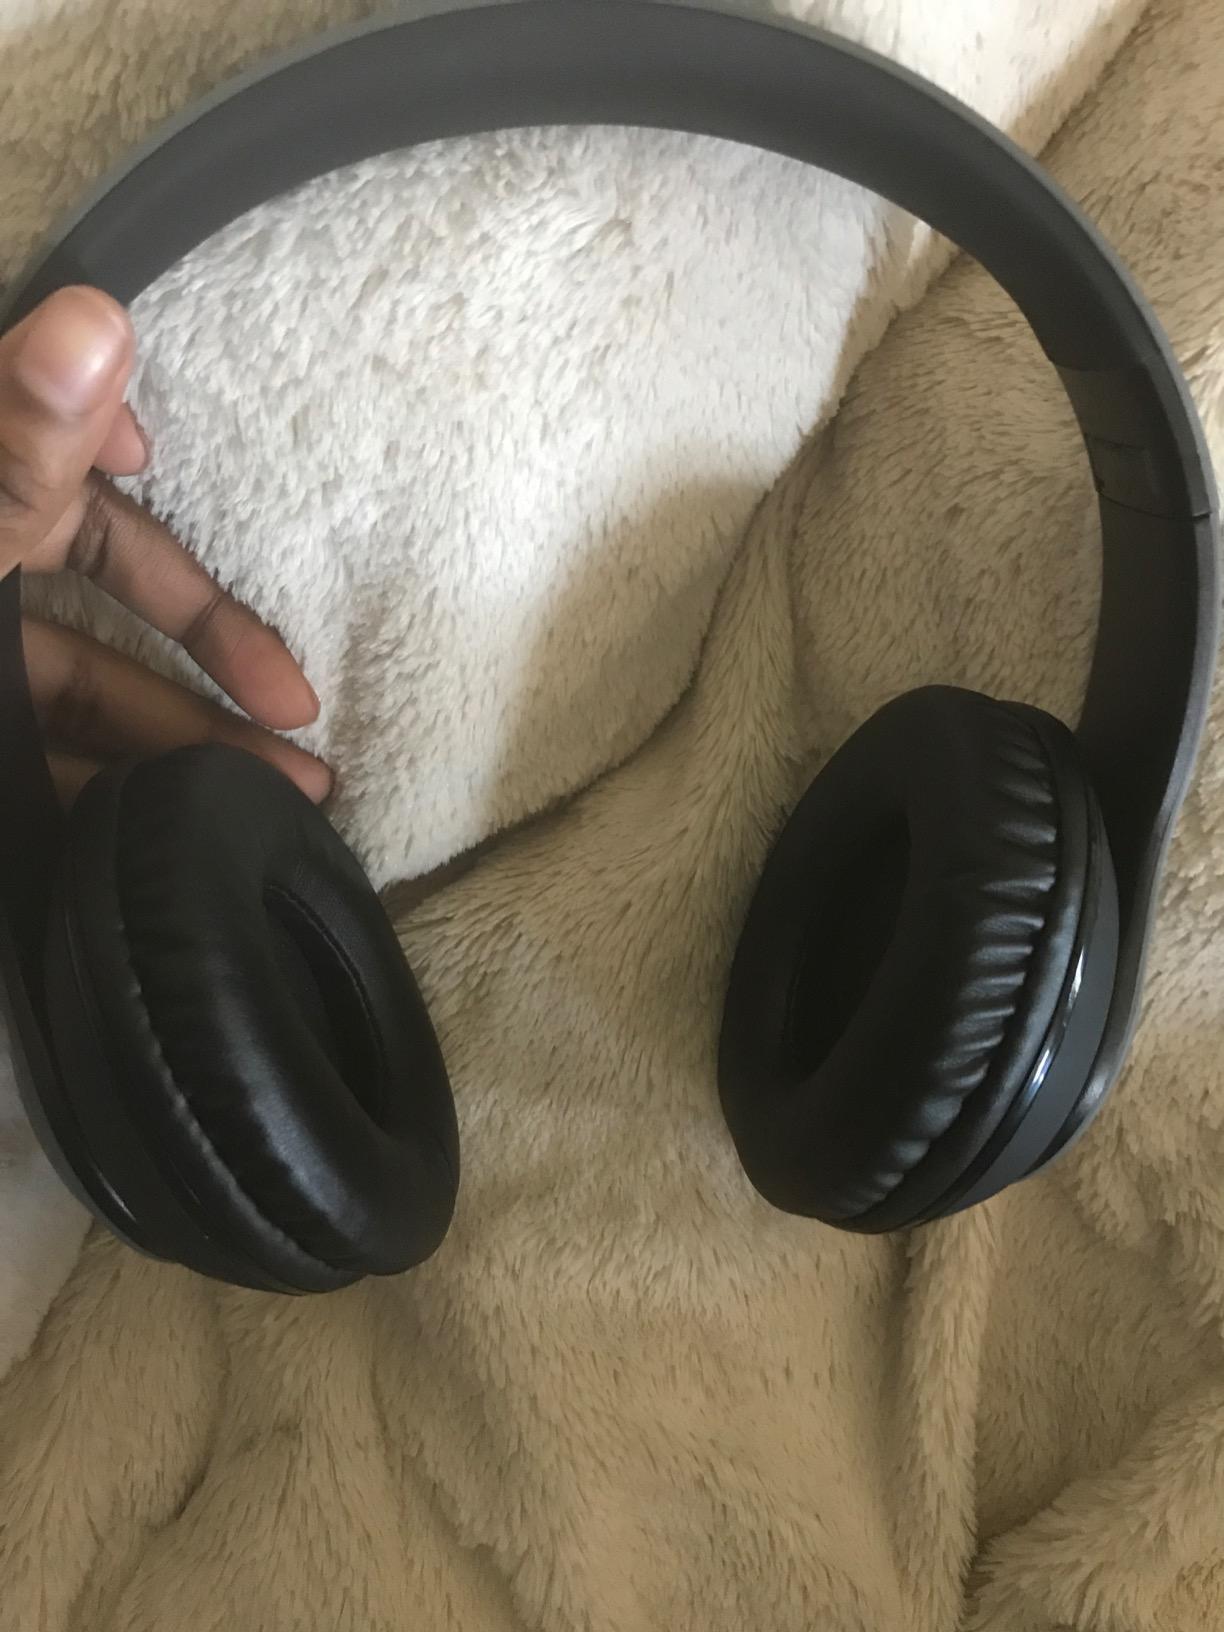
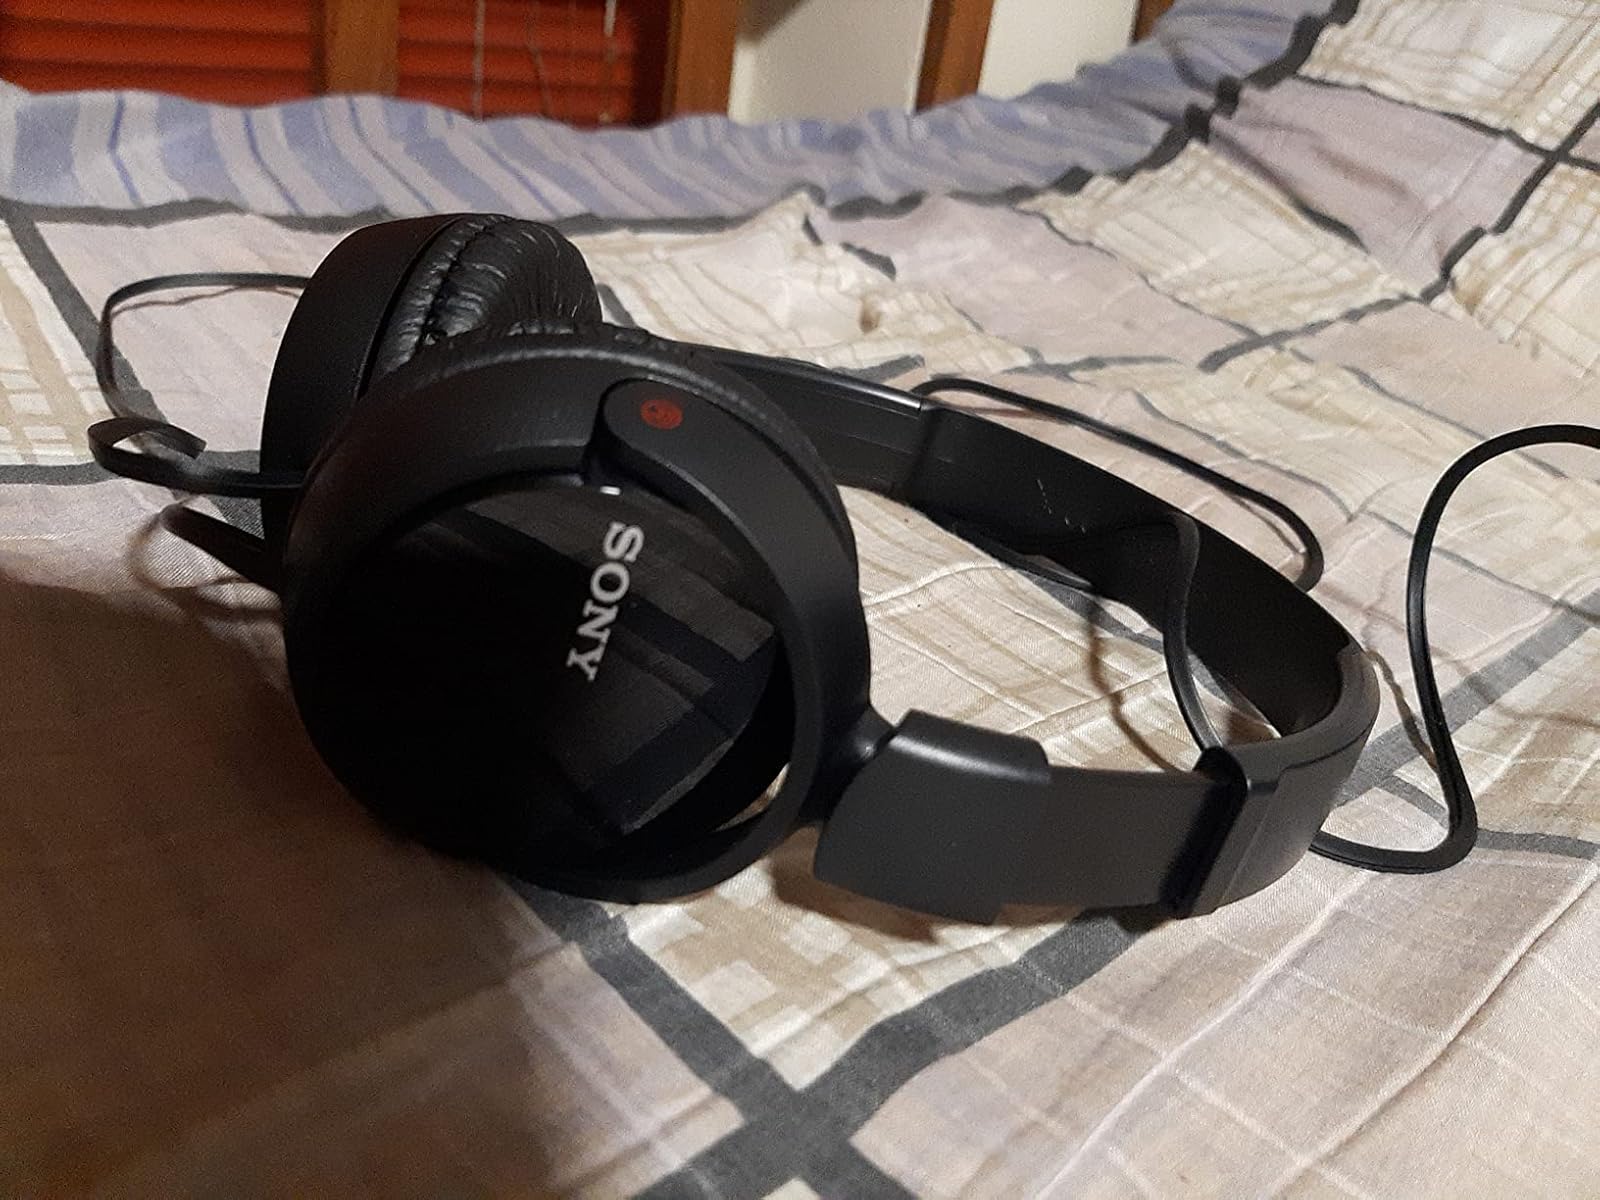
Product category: headphones
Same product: no